Kimi to Boku

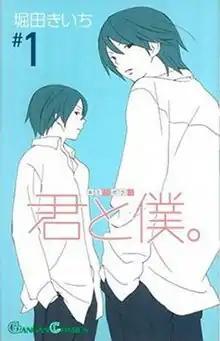
Cover of the first volume

is a Japanese manga series written and illustrated by Kiichi Hotta. It was serialized in Square Enix's manga magazine "Monthly Shōnen Gangan" from January 2003 to 2004, in "Gangan Powered" from 2004 to 2009, and in "Monthly GFantasy" from May 2009 to March 2022. The series follows four teens, Yūta and Yūki Asaba, Shun Matsuoka, and Kaname Tsukahara, who grew up together and a half-Japanese transfer student Chizuru Tachibana who joins the circle of friends. An anime television series adaptation by J.C.Staff aired from October to December 2011 and a second season aired from April to June 2012.